Battle of Diu

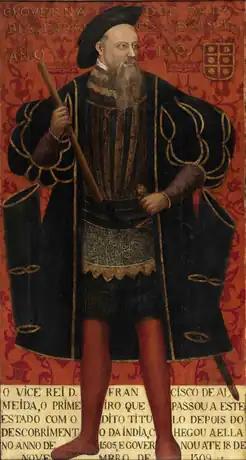
Dom Francisco de Almeida, first viceroy of India

Upon hearing in Cochin of the death of his only son, Dom Francisco de Almeida was heart-stricken, and retired to his quarters for three days, unwilling to see anyone. The presence of a Mamluk fleet in India posed a grave threat to the Portuguese, but the viceroy now sought to personally exact revenge for the death of his son at the hands of "Mirocem", supposedly having said that "he who ate the chick must also eat the rooster or pay for it".